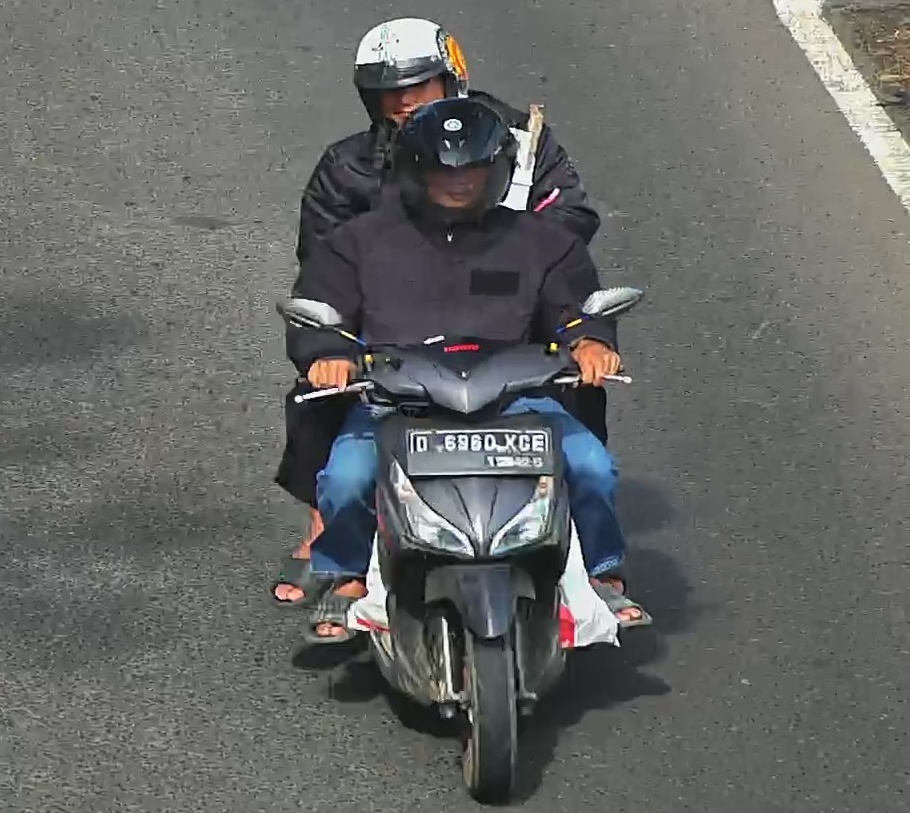
person-with-helmet: 2
person-without-helmet: 0